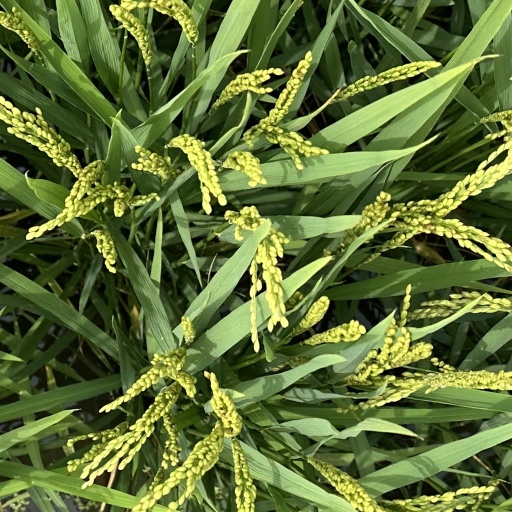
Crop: rice